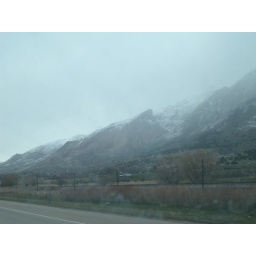
the long fruitless drive in attempt to get my vehicles computer to clear and be ready for inspection